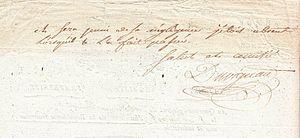
Signature Autographe
Bernard Étienne Marie Duvignau, dit Achille Duvignau, né le 19 septembre 1770 à Mézières, mort le 17 juin 1827 à Paris, est un général français de la Révolution et de l’Empire.